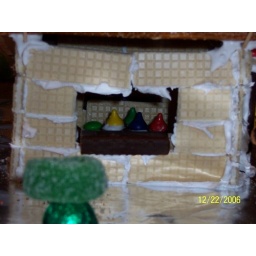
A view in from the side window. That's the kitchen table with the kissables on it